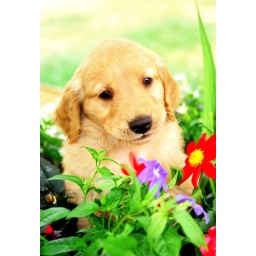
Portrait of a golden retriever in a flower garden.